VMM-263

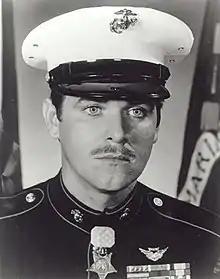
Photo of Raymond M. Clausen

The Medal of Honor is the highest military decoration awarded by the United States. It is bestowed on a member of the United States armed forces who distinguishes himself or herself "... conspicuously by gallantry and intrepidity at the risk of his life above and beyond the call of duty while engaged in an action against an enemy of the United States ...". Raymond M. Clausen, Jr. was awarded the Medal of Honor for valor on 31 January 1970 while serving with HMM-263.